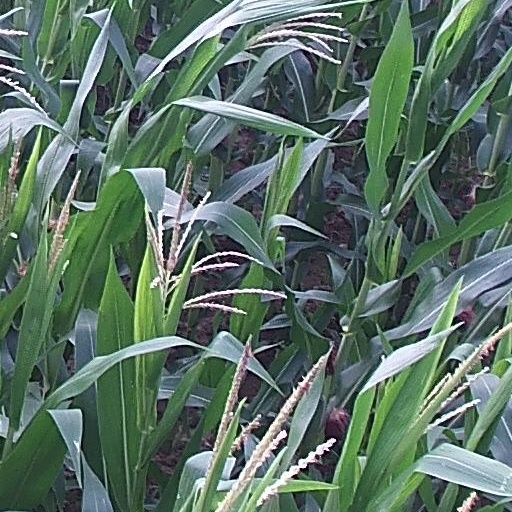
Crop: maize; corn